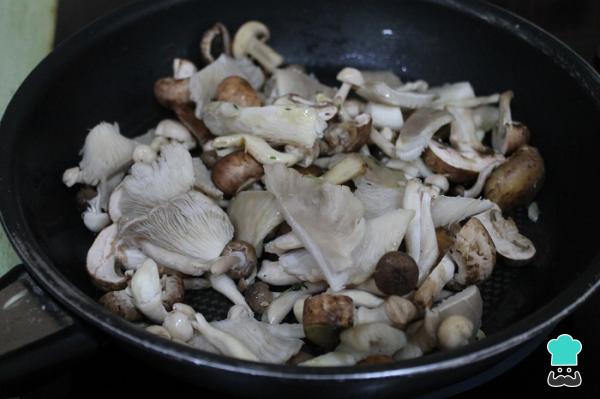
Incorporar las setas y saltear un poco. Añadir un poco de sal. Retirar del fuego y reservar hasta que la masa del pastel salado esté lista.